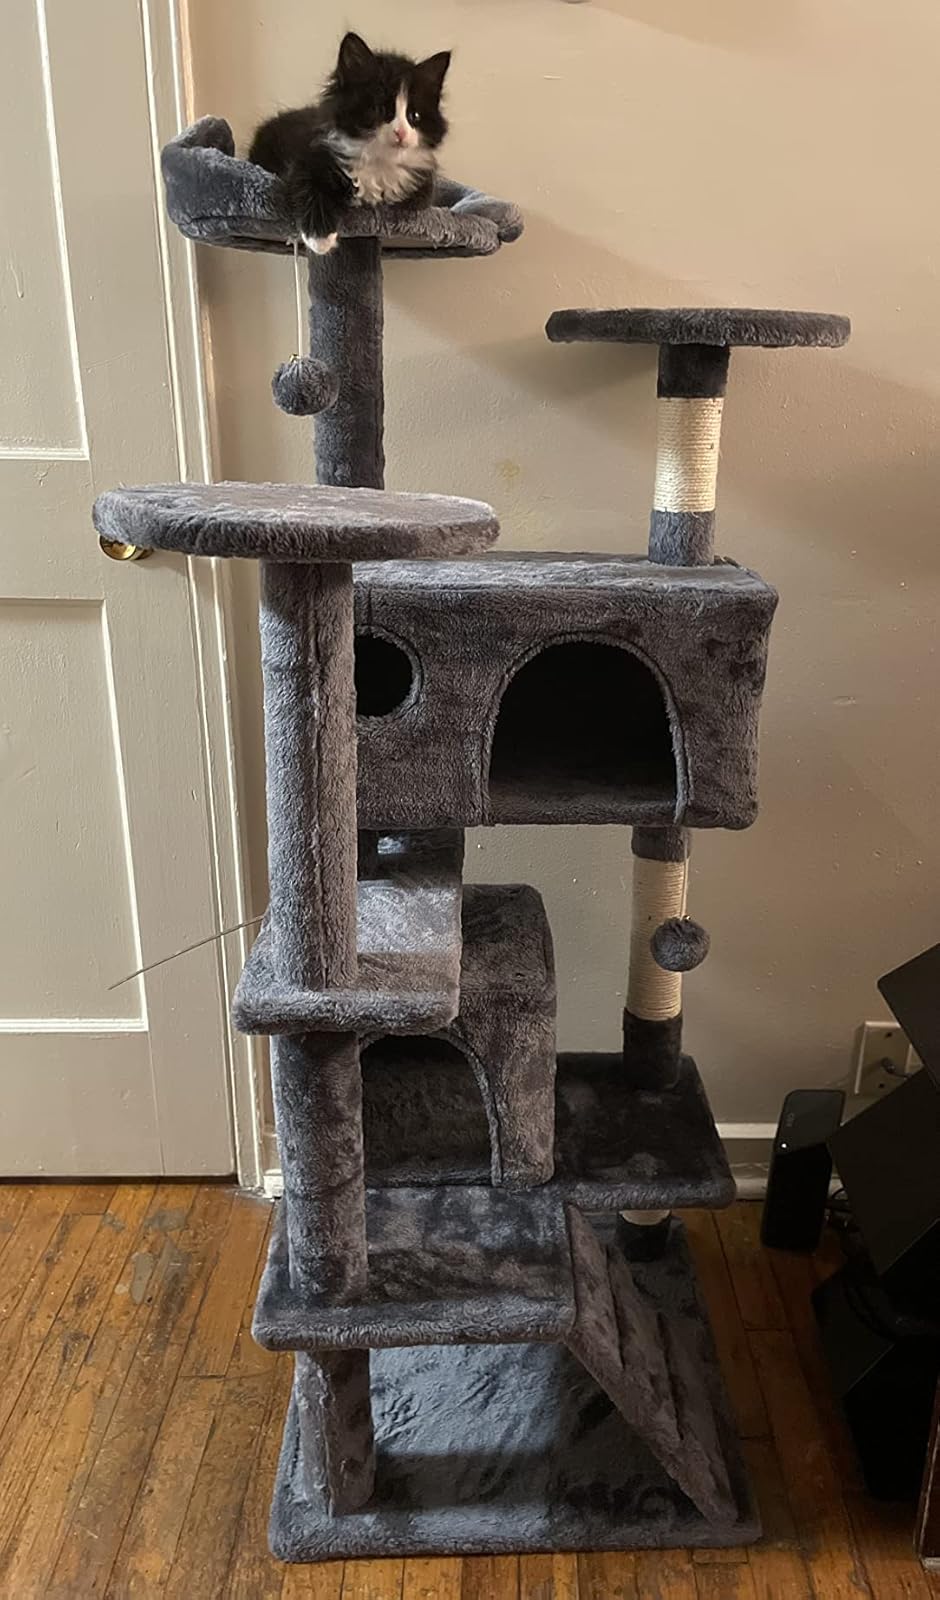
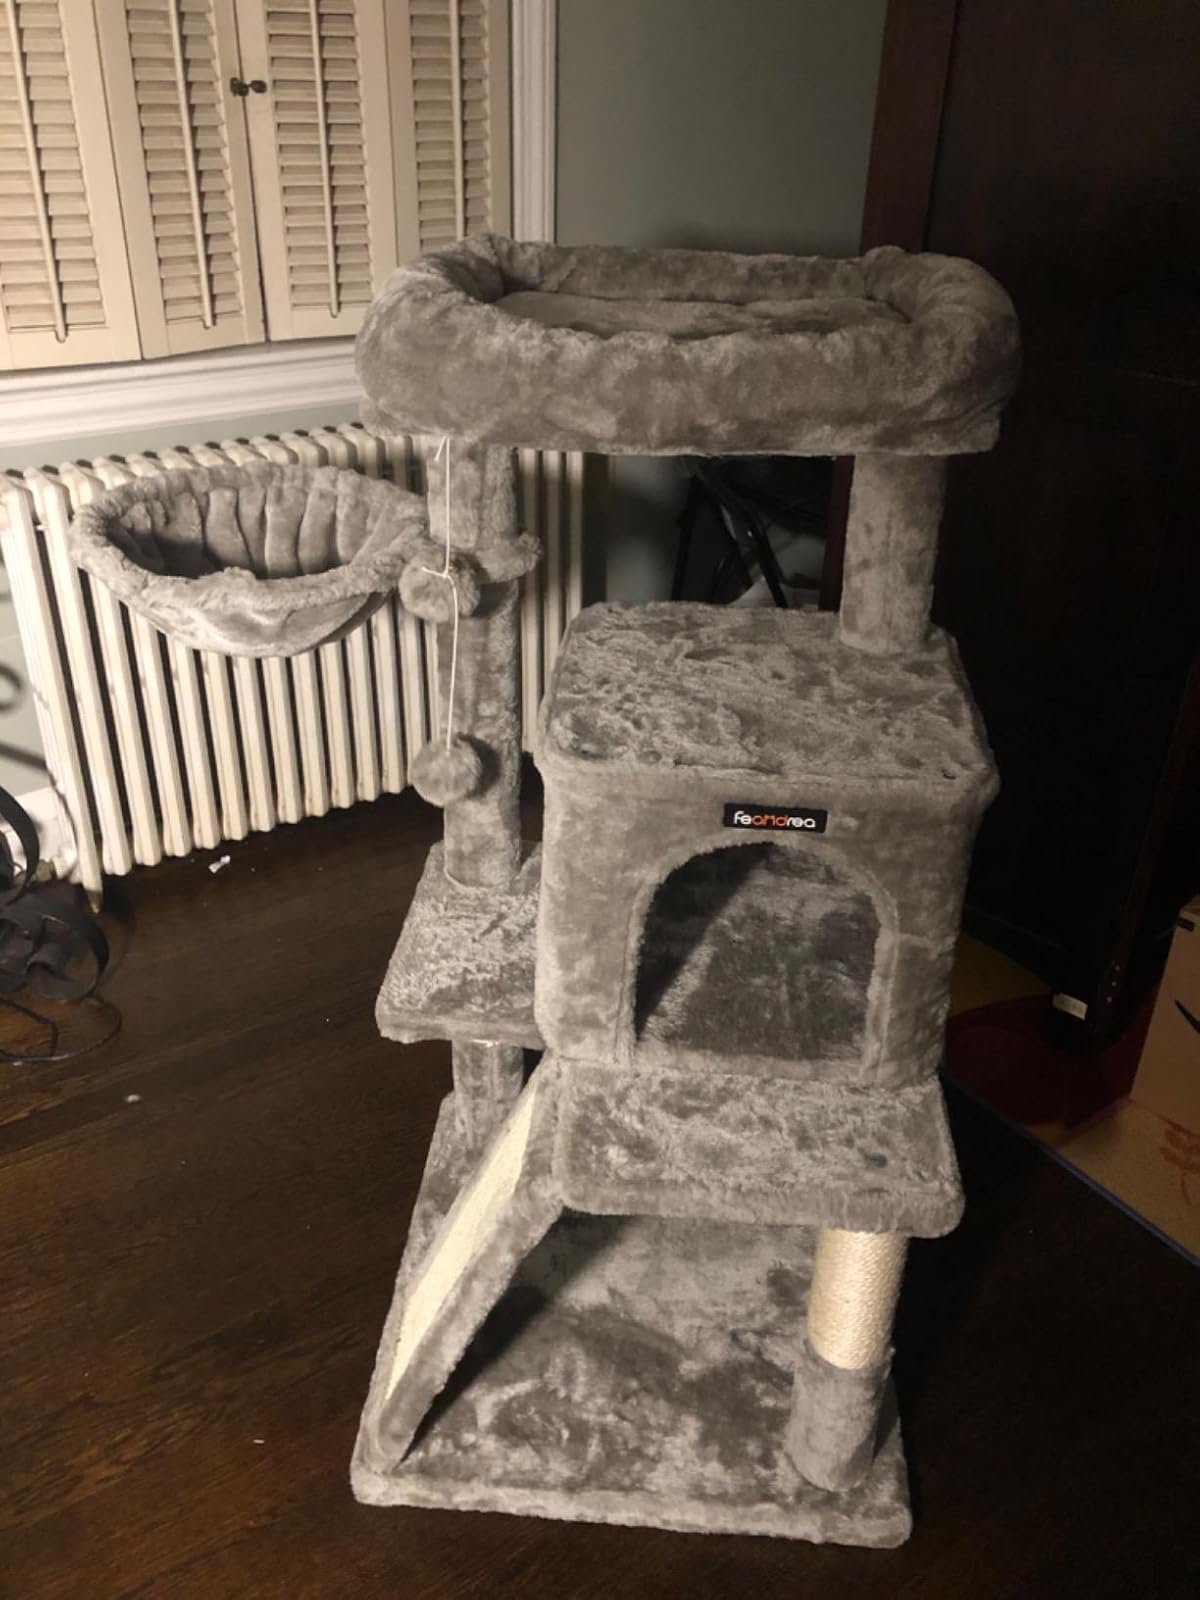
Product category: items_cat tree
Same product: no